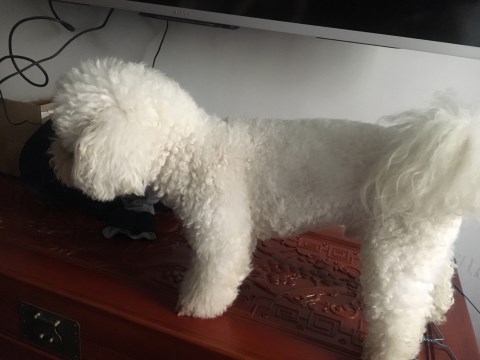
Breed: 3083-n000117-Bichon_Frise